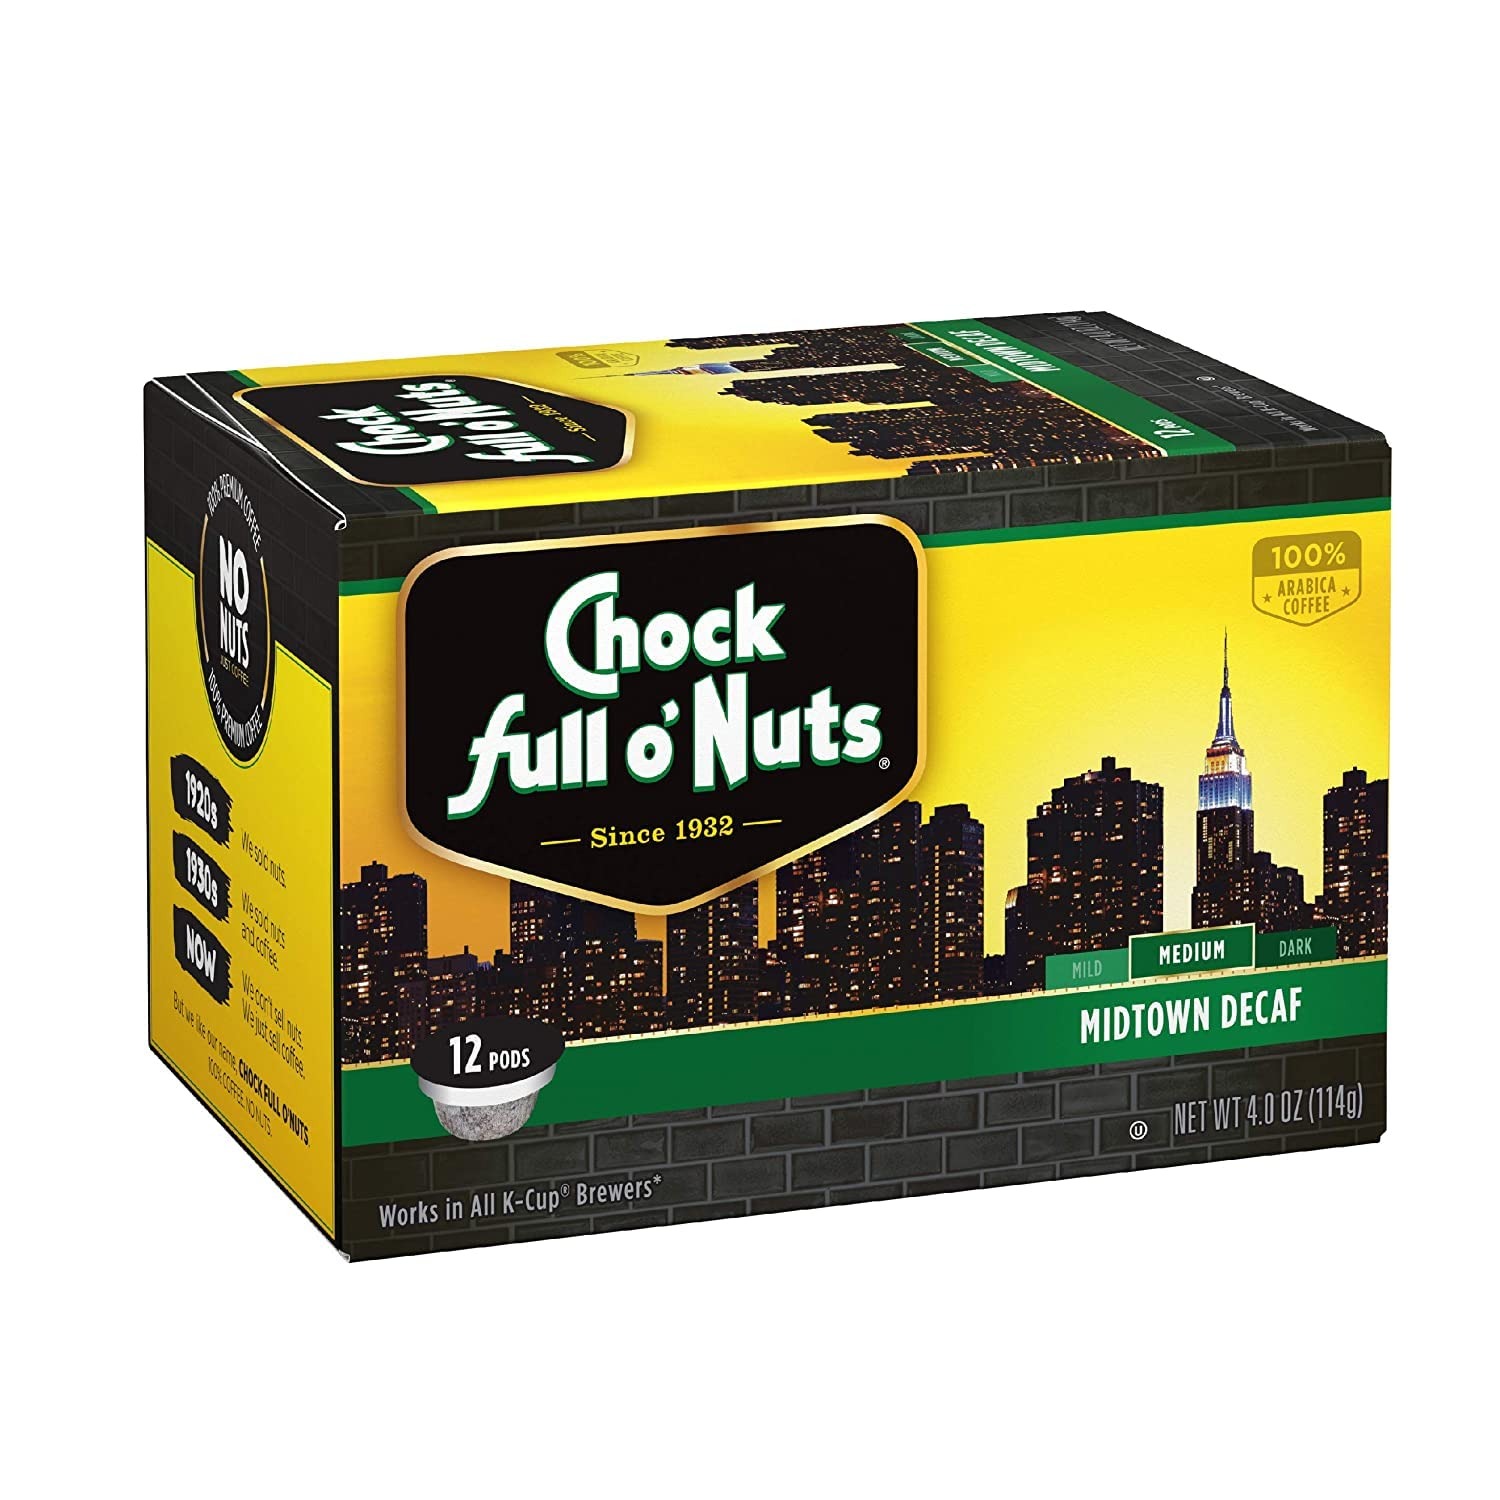
Item Name: Chock Full o’Nuts Midtown Decaf Medium Roast, K-Cup Compatible Pods (12 Count) - Arabica Coffee in Eco-Friendly Keurig-Compatible Single Serve Cups
Bullet Point 1: ARABICA COFFEE - Chock full o’Nuts single serve coffee cups are a rich blend of Arabica coffee beans that have been roasted to perfection. Each cup delivers a delicious flavor and the unmistakable aroma of Chock full o’Nuts.
Bullet Point 2: MEDIUM ROAST DECAF – All the flavor of a full-bodied, stronger medium roast without the caffeine. This decaf coffee has a unique flavor and excellent aroma without acidity
Bullet Point 3: KEURIG 2.0 COMPATIBLE – Filter Cup, our single-serve coffee pod, is the convenient way to enjoy a fresh-tasting delicious and aromatic single cup of coffee. Compatible with all K-CUP brewers.
Bullet Point 4: 30% LESS PLASTIC - Our unique mesh coffee pod design uses 30% less plastic than traditional single-serve pods without compromising fresh taste and aroma. The pods come in a resealable package that keeps coffee fresher longer.
Bullet Point 5: BREWING COFFEE SINCE 1932 – From the first shop in New York City to the homes of coffee lovers worldwide, Chock Full o’Nuts has been the trusted name in perfectly roasted “heavenly” coffee for almost 100 years.
Bullet Point 6: All of the flavor you?d expect from a great coffee without the caffeine
Bullet Point 7: Designed for brewers that accept K-Cup portion packs
Bullet Point 8: Features an easy-flow filter design, allowing you to enjoy more coffee aroma and richer flavor every time you brew
Bullet Point 9: The design uses less plastic, making it the smarter choice for the environment
Bullet Point 10: 100% premium Arabica coffee
Bullet Point 11: compatible with Keurig 2.0 brewers
Value: 12.0
Unit: Count

Price: 10.99